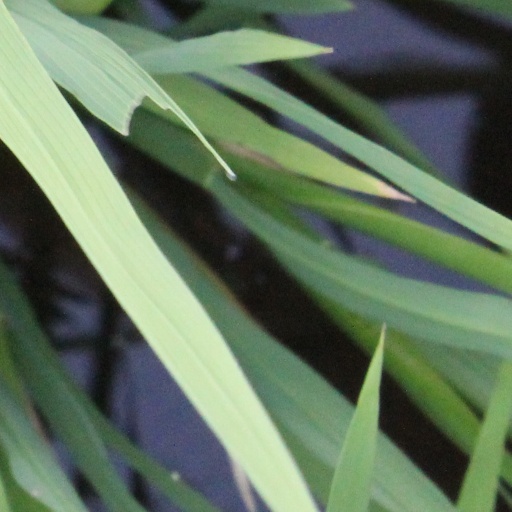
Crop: rice